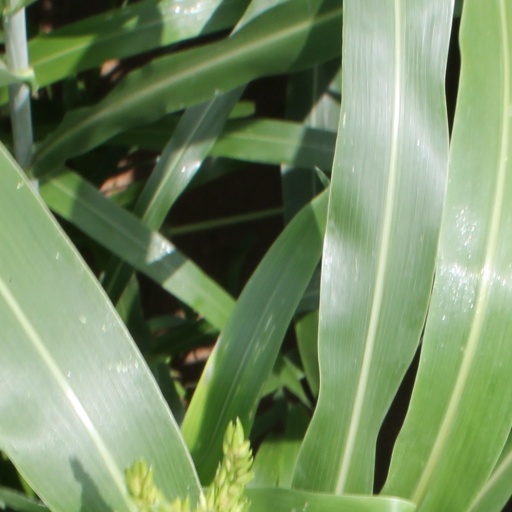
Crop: sorghum